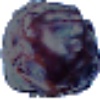
Label: Dates 1